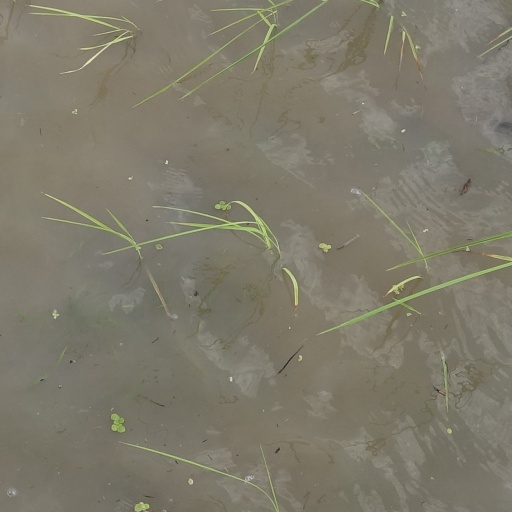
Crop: rice